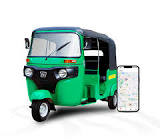
Vehicle type: Auto Rickshaws